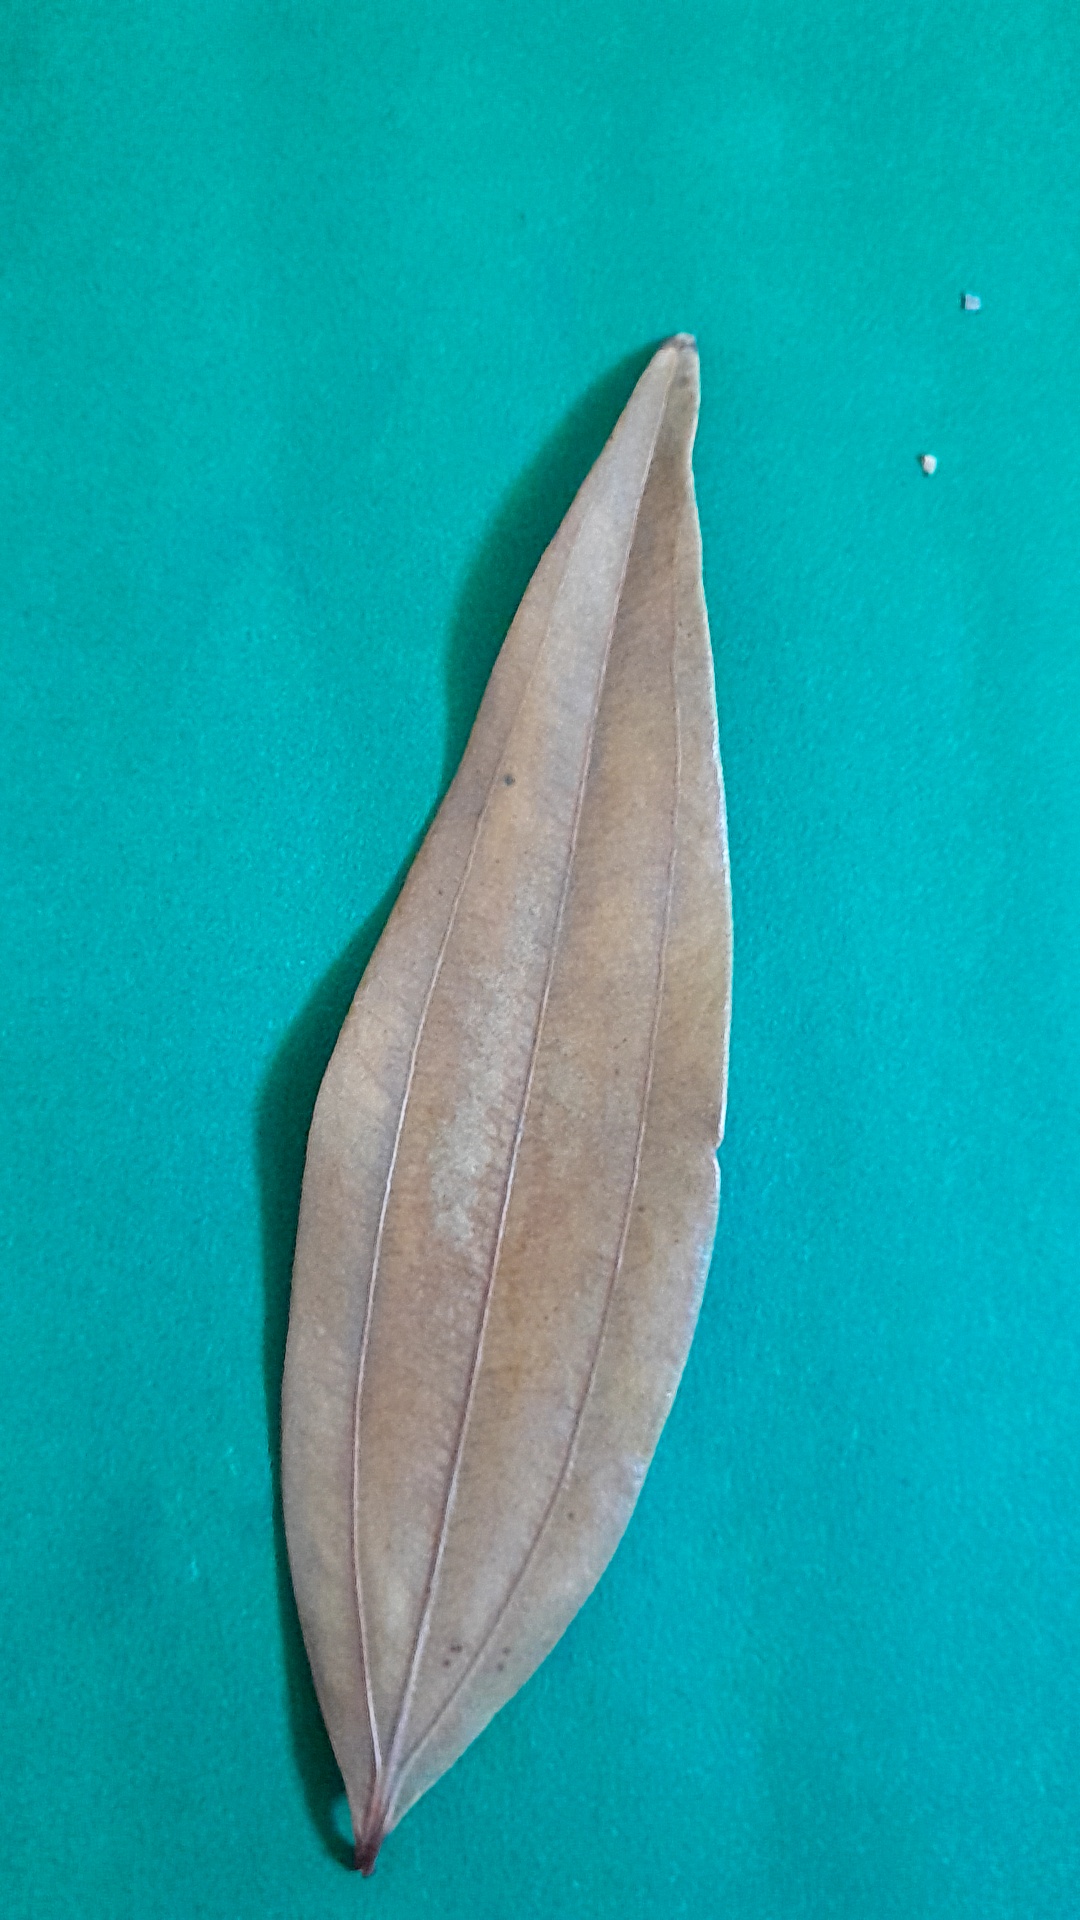
Label: Dry Leaf